Kalvøyafestivalen

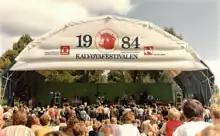
Kalvøyafestivalen 1984.Photo: Bjarte Hetland

Kalvøyafestivalen was a Norwegian music festival arranged at Kalvøya in Bærum nearby Oslo, Norway. The festival was initiated by people connected to the folk club Hades at the art center on Høvikodden. The festival was started by Sten Randers Fredriksen in 1971. The festival was officially closed in 1998.